Essendon railway station

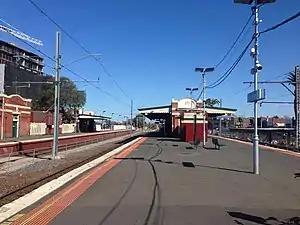
Southbound view from Platform 2, September 2018

Essendon railway station is a commuter and regional railway station on the suburban Craigieburn line and the regional Seymour line, part of the Melbourne and Victorian railway networks. It serves the northern suburb of Essendon in Melbourne, Victoria, Australia. Essendon station is a ground level premium station, featuring three platforms, an island platform with two faces and one side platform. It opened on 1 November 1860, with the current station provided in 1871. It initially closed on 1 July 1864, then reopened on 9 October 1871.